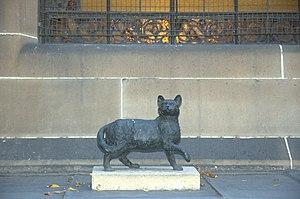
Trim est un chat noir et blanc servant sur un bateau de la marine britannique, qui accompagna Matthew Flinders dans ses voyages autour du monde alors qu'il réalisait la carte des côtes de l'Australie de 1801 à 1803.